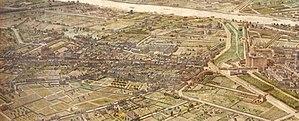
Le faubourg Saint-Antoine vu d'oiseau depuis le nord, tel qu'en 1789, par Fedor Hoffbauer.
Le faubourg Saint-Antoine est l’un des anciens faubourgs de Paris.